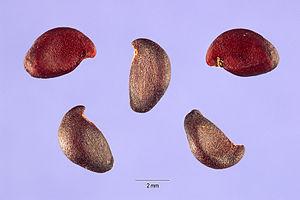
L'Amélanchier à feuilles d'aulne ou Aronie fleuri est une espèce végétale de la famille des Rosaceae. Cet arbre est originaire d'Amérique du Nord.